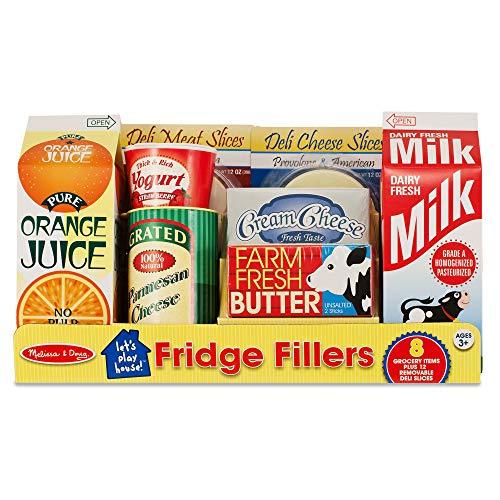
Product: Melissa & Doug Let's Play House Fridge Fillers (Pretend Play Grocery Toys, 20 Pieces, Great Gift for Girls and Boys - Best for 3, 4, 5, and 6 Year Olds)
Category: Toys & Games | Dress Up & Pretend Play | Pretend Play | Kitchen Toys | Play Food
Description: FILL THE FRIDGE: The Melissa and Doug Let's Play House Fridge Fillers look and feel just like the real thing Their slightly smaller scale makes them easy to store in most play kitchens, and easy to handle as children open and close the tops, fill, and empty the cans and boxes, and prepare countless pretend-play meals.
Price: $12.99
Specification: ProductDimensions:13x8x3inches|ItemWeight:12ounces|ShippingWeight:13.6ounces(Viewshippingratesandpolicies)|DomesticShipping:ItemcanbeshippedwithinU.S.|InternationalShipping:ThisitemcanbeshippedtoselectcountriesoutsideoftheU.S.LearnMore|ASIN:B00H4SKSPS|Itemmodelnumber:4316|Manufacturerrecommendedage:36months-6years